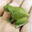
Label: frog